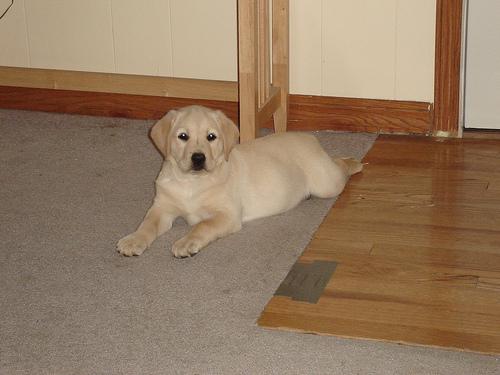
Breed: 3580-n000122-Labrador_retriever